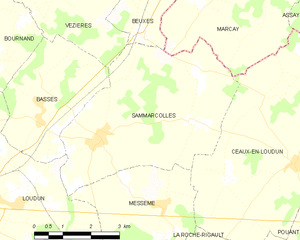
Carte des communes françaises Sammarçolles